Robert Stack

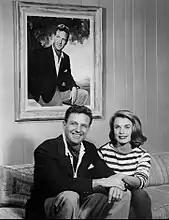
Robert and Rosemarie Stack in 1961

Stack parodied his own persona in the comedy "1941" (1979). His performance was well received and Stack became a comic actor, appearing in "Airplane!" (1980), "Big Trouble" (1986), "Plain Clothes" (1988), "Caddyshack II" (1988), "Joe Versus the Volcano" (1990), "Beavis and Butt-Head Do America" (1996), and "BASEketball" (1998). He also provided the voice for the character Ultra Magnus in "" (1986). In a more serious vein, he appeared in the action film "Uncommon Valor" (1983), the television miniseries "George Washington" (1984), and "Hollywood Wives" (1985), and appeared in several episodes of the primetime soap opera "Falcon Crest" in 1986. Stack's series "Strike Force" was scheduled opposite "Falcon Crest", where it quickly folded.